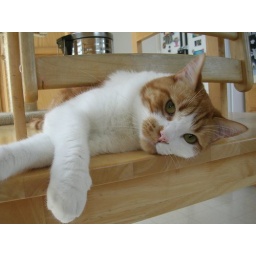
Wil on table under chairs